Robert Bloch

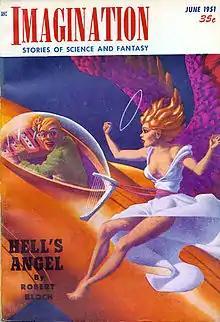
Bloch's novella "Hell's Angel" was the cover story in the June 1951 issue of "Imagination", illustrated by Hannes Bok.

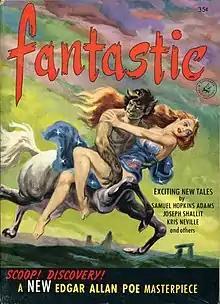
Bloch's completion of the Edgar Allan Poe fragment "The Light-House" was touted by "Fantastic" as "A New Edgar Allan Poe Masterpiece".

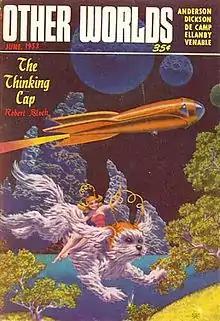
Bloch's novelette "The Thinking Cap" was the cover story in the June 1953 issue of "Other Worlds", illustrated by Hannes Bok

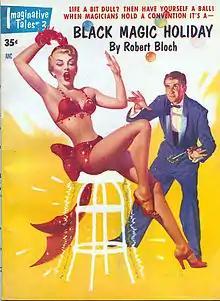
Bloch's 1950 novella "The Devil with You!" was retitled "Black Magic Holiday" when it was reprinted in "Imaginative Tales" in 1955.

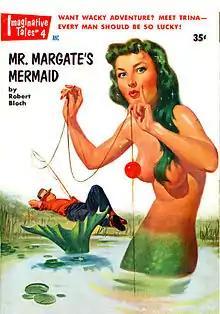
However, Bloch's 1942 novella "Mr. Margate's Mermaid" retained its original title when it was reprinted later in 1955.

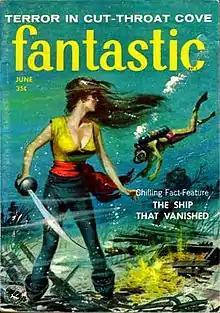
Bloch's novelette "Terror in Cut-Throat Cove" was the cover story for the June 1958 issue of "Fantastic".

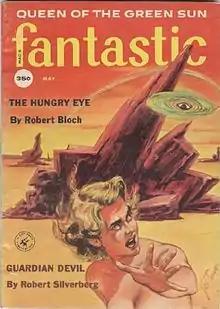
Bloch's novelette "The Hungry Eye" was cover-featured on the May 1959 issue of "Fantastic".

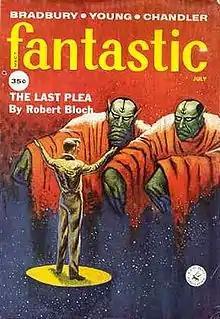
Bloch's "The Last Plea" was the cover story for the July 1959 issue of "Fantastic".

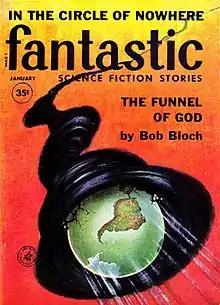
Bloch's novelette "The Funnel of God" took the cover of the January 1960 issue of "Fantastic".

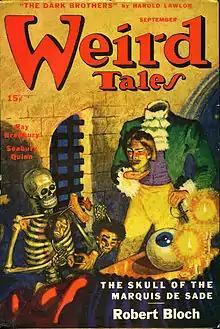
The title story of "The Skull of the Marquis de Sade" was originally published as the cover feature in the September 1945 "Weird Tales"

In October 1941, the tale "A Good Knight's Work" in "Unknown Worlds" first appeared. Shortly thereafter, Bloch created the Damon Runyon-esque humorous series character Lefty Feep in the story "Time Wounds All Heels" "Fantastic Adventures" (April 1942). This magazine, along with "Weird Tales," published most of the over 100 stories Bloch wrote in the first decade of his career. Around the same time, he began work as an advertising copywriter at the Gustav Marx Advertising Agency, a position he held until 1953. Marx allowed Bloch to write stories in the office in quiet times. Bloch published a total of 23 Lefty Feep stories in "Fantastic Adventures", the last one published in 1950, but the bulk appeared during World War II. Feep's character name had actually been coined by Bloch's friend/collaborator Harold Gauer for their unpublished novel "In the Land of Sky-Blue Ointments", Bloch also worked for a time in local vaudeville and tried to break into writing for nationally-known performers.